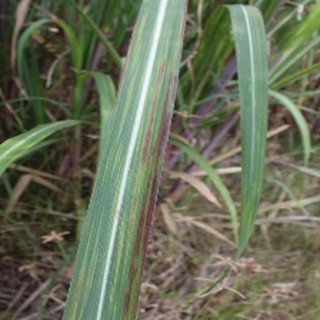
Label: sugarcane_bacterial_blight